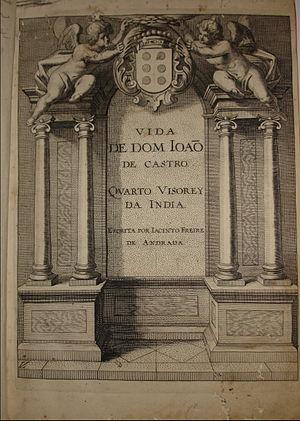
page de titre
Jacinto Freire de Andrada : religieux et écrivain portugais du XVIIᵉ siècle.